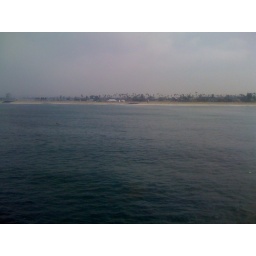
view of ocean beach from the pier near Greg's house